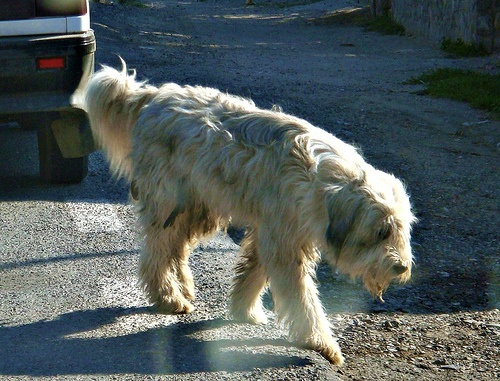
A dog with white matted fur walks on a street.
A large white dog walking across a paved street.
a close up of a dog walking on a road
A medium sized dog walking by itself on the street.
A dog walking on the side of a road next to a parked car.